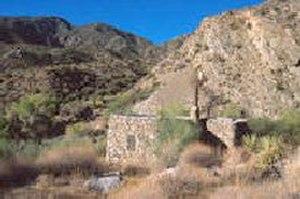
Ceci est la liste des lieux historiques inscrits sur le registre national dans le comté de Riverside en Californie.